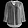
Label: Shirt